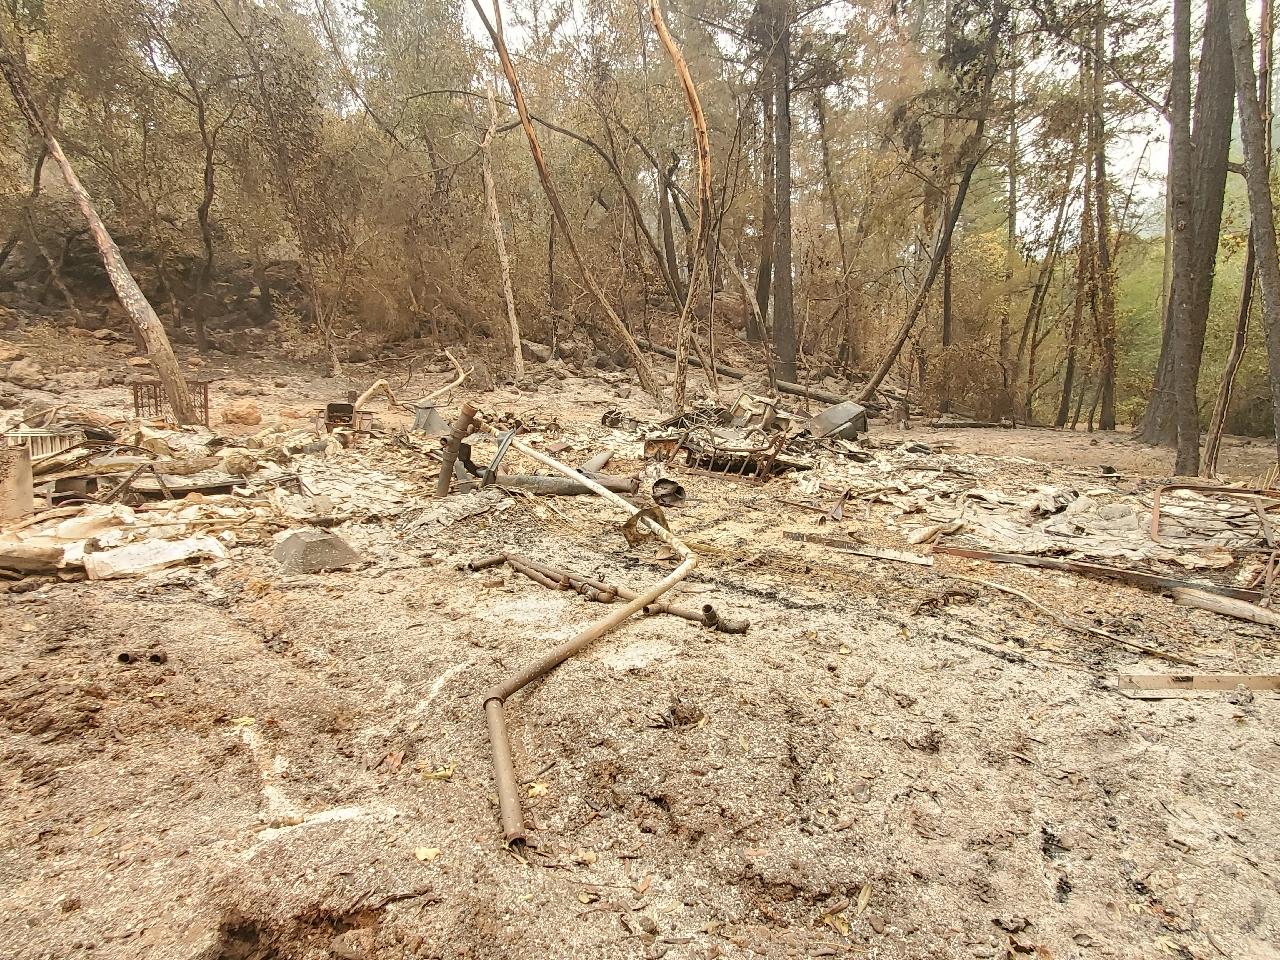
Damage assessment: destroyed